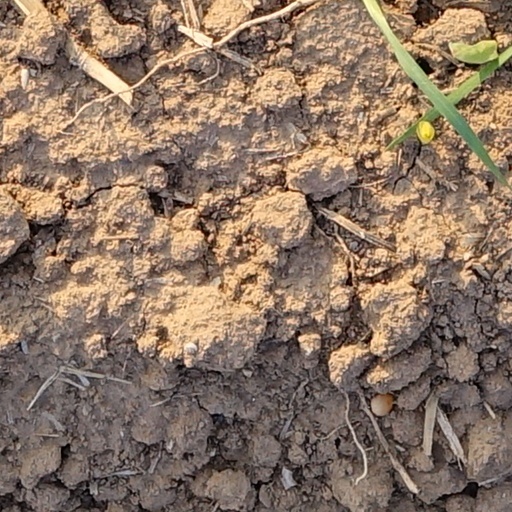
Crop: wheat